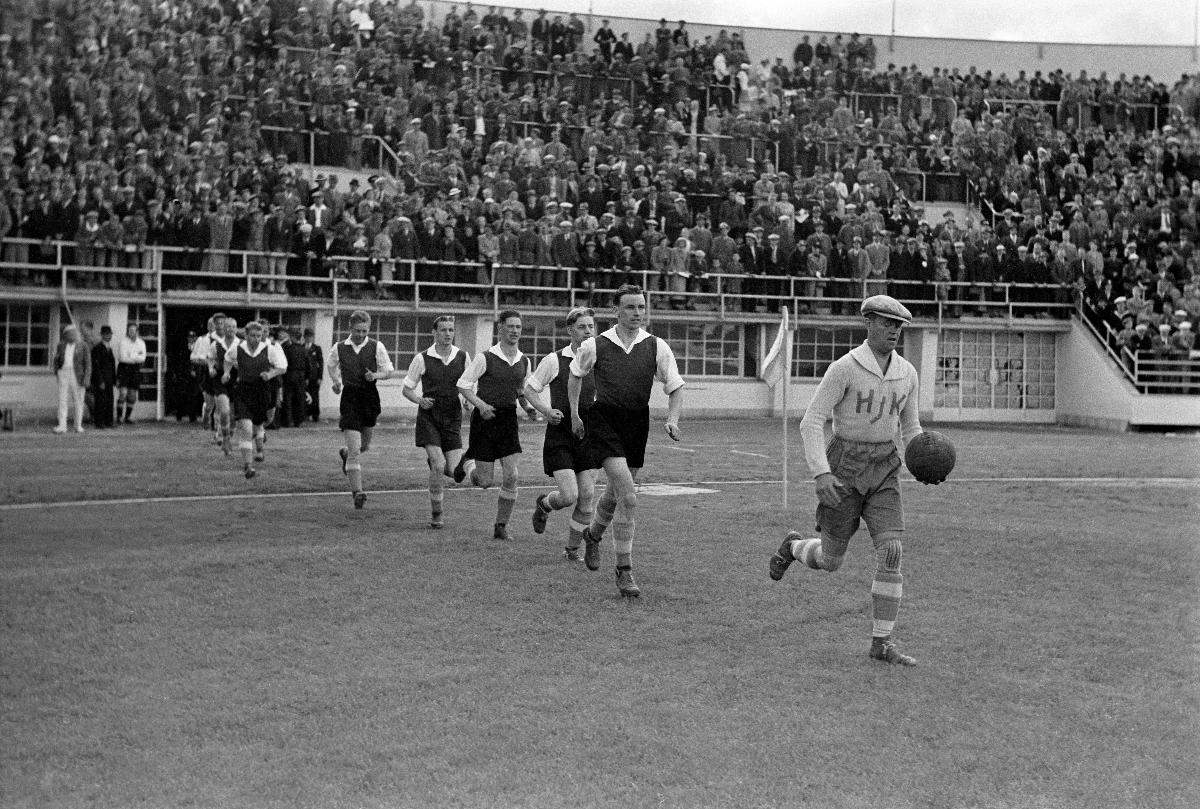
Helsingin Olympiastadionin avajaiset
Helsingfors Olympiastadions invigning; The inauguration of Helsinki Olympic Stadium
sisällön kuvaus: Helsingin Olympiastadionin vihkiäiset 12.6.1938. Palloliiton helsinkiläisjoukkue saapuu stadionin kentälle. Maalivahti Risto Rinne ensimmäisenä. content description: The inauguration of Helsinki Olympic Stadium 12.6.1938. Football Association's Helsinki team's goal keeper Risto Rinne leads the team to the field. innehållsbeskrivning: Helsingfors Olympiastadions invigning 12.6.1938. Bollförbundets helsingforslag gör entré med målvakten Risto Rinne i spetsen.
Kuvaaja: Sundström, Hugo, kuvaaja
Vuosi: 1938
Paikka: Suomi, Uusimaa, Helsinki
Aiheet: avajaiset; stadionit; HBL; HJK; vihkiäiset; openings (celebrations); olympic stadiums; openings; celebrations; sports; stadiums; öppningsceremonier; idrott; olympiastadion; öppning; invigning; festligheter; stadion; sport